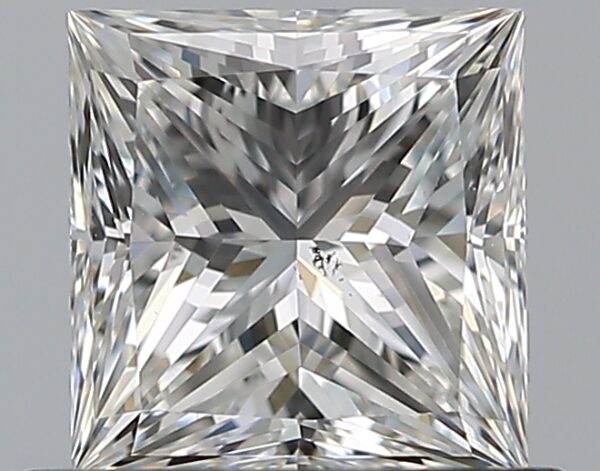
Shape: princess
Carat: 0.75
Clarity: VS2
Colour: G
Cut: EX
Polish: EX
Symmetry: VG
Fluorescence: N
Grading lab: GIA
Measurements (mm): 5.04 x 4.9 x 3.6